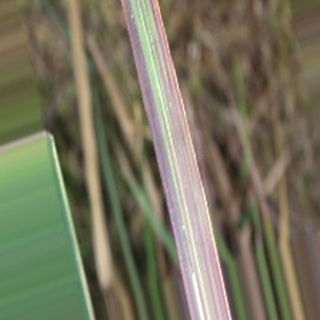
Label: sugarcane_bacterial_blight